More About the Children of Noisy Village

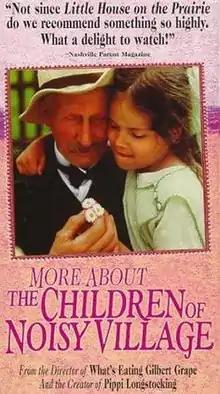

More About the Children of Noisy Village is a Swedish film which was released to cinemas in Sweden on 5 September 1987, directed by Lasse Hallström, based on the books about "The Six Bullerby Children" by Astrid Lindgren.